Nancy Duff Campbell

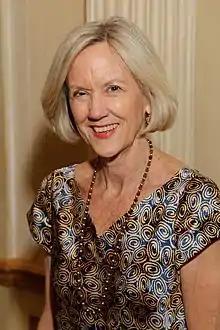
Nancy Duff Campbell honored by Women's eNews in 2012

"For the British poet, non-fiction writer, and publisher of artist's books, see Nancy Campbell."